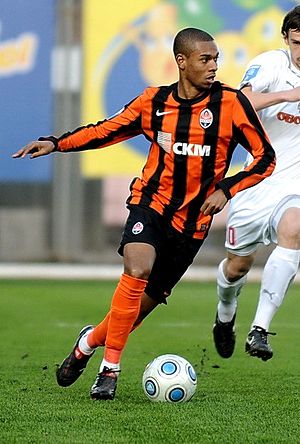
Fernandinho
Fernando Luiz Rosa, bedre kendt som Fernandinho, er en brasiliansk fodboldspiller, der til daglig spiller for den engelske klub Manchester City. Han har både erfaring fra den ukrainske Premier League og de europæiske storturneringer UEFA Cup og Champions League – han har endda vundet de to førstnævnte.